Culter Hills

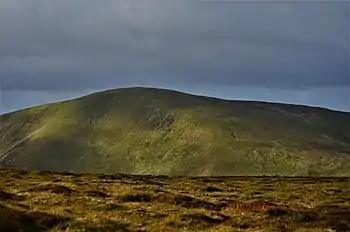
Culter Fell from Chapelgill Hill to the south.

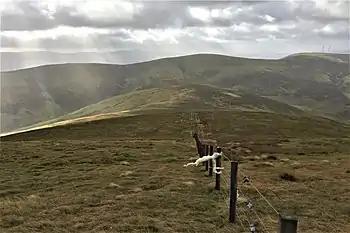
Glenwhappen Rig from Culter Fell. [L-R]: Coomb Hill, Gathersnow Hill and Hillshaw Head.

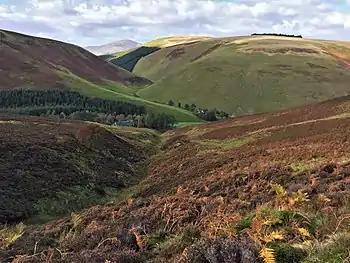
Looking northwest from Cowgill Rig. [L-R]: Broad Hill, Tinto and Lamington Hill.

The Culter Hills, Coulter Fells or variations thereof, are a range of hills, part of the Southern Uplands of Scotland. They are neighboured to the east by the Manor Hills and are split roughly in half by the border between South Lanarkshire and the Scottish Borders.